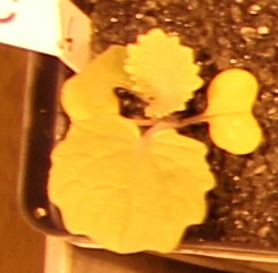
Label: Canola